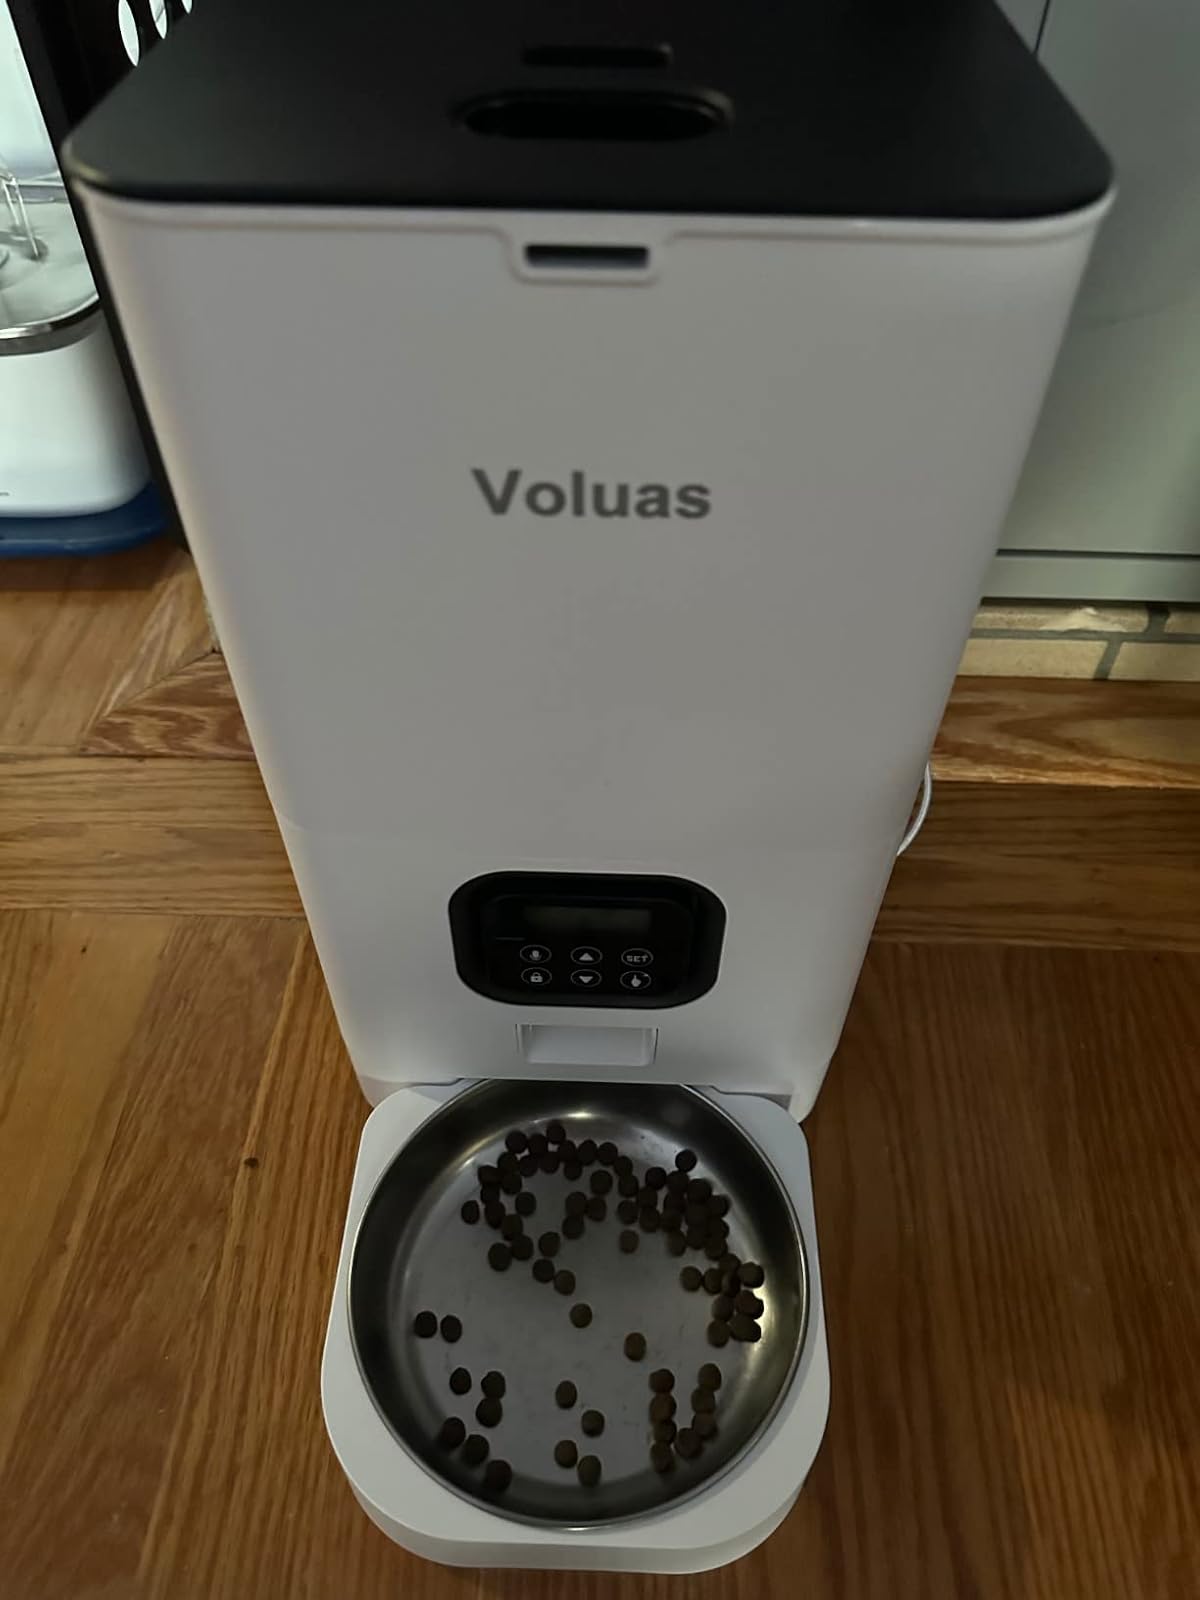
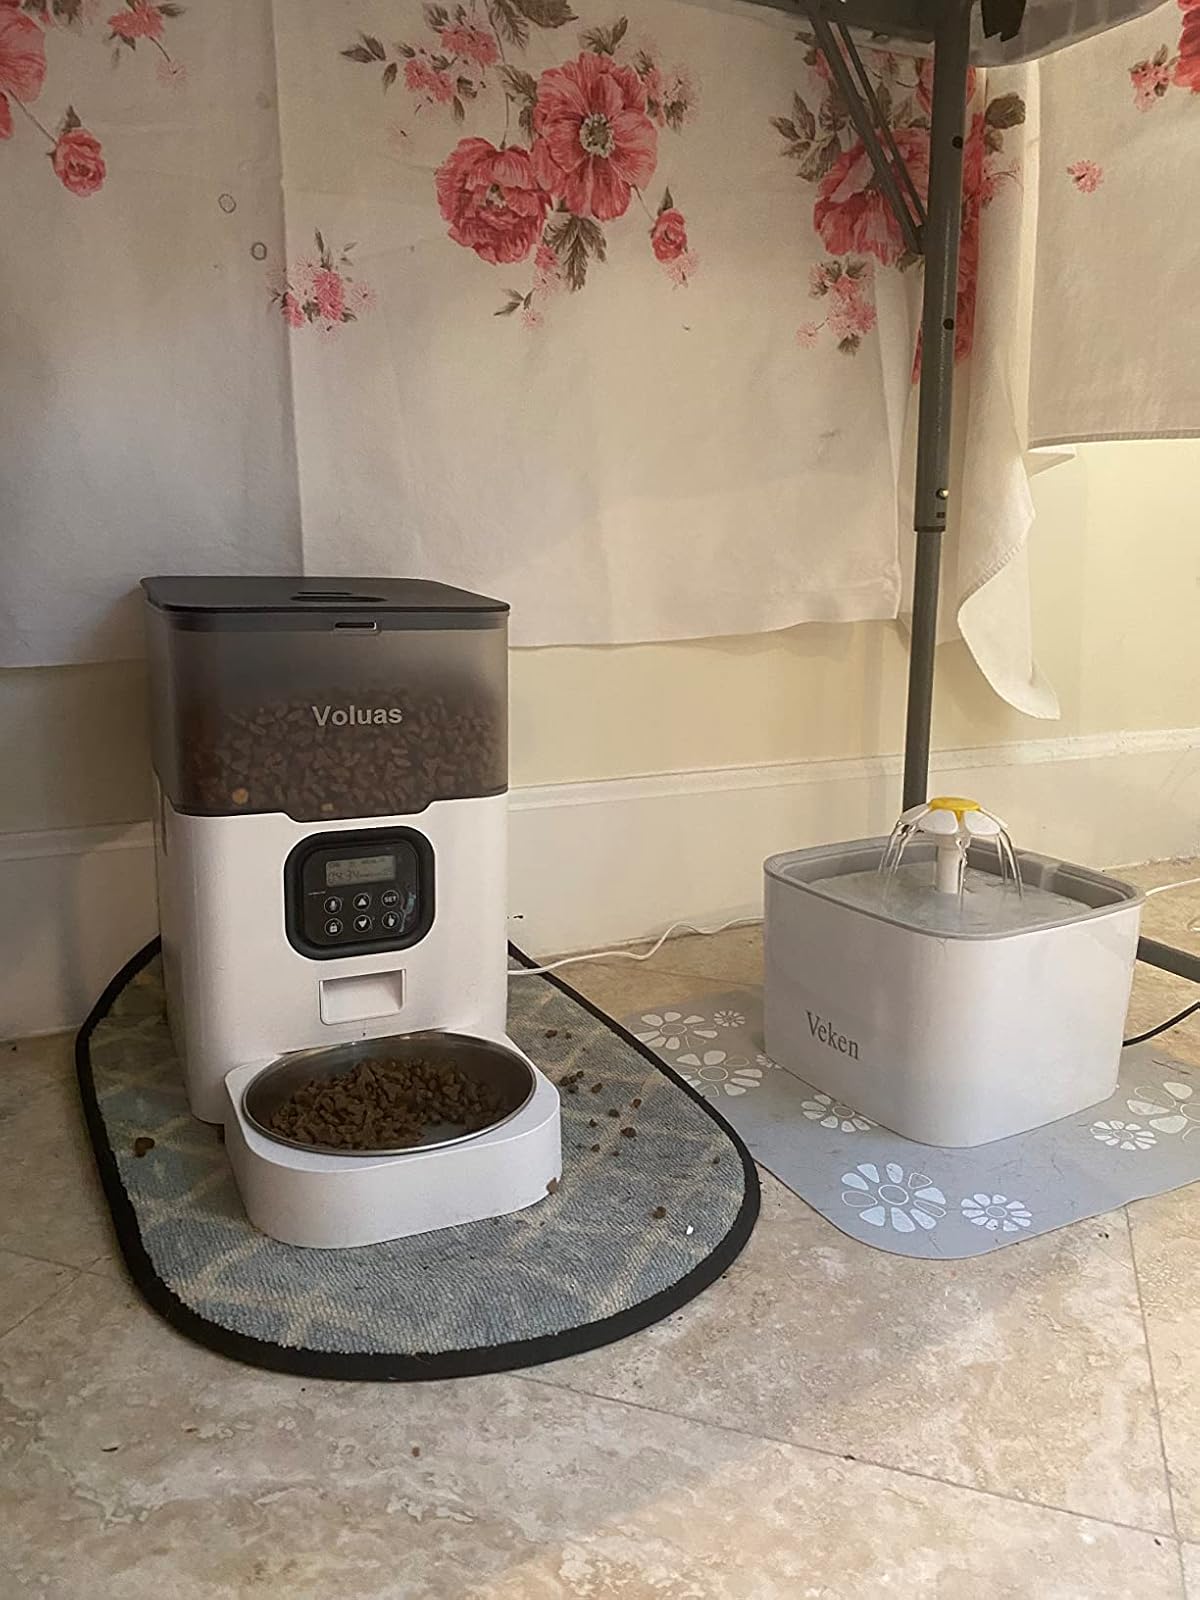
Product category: items_feeder
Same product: no